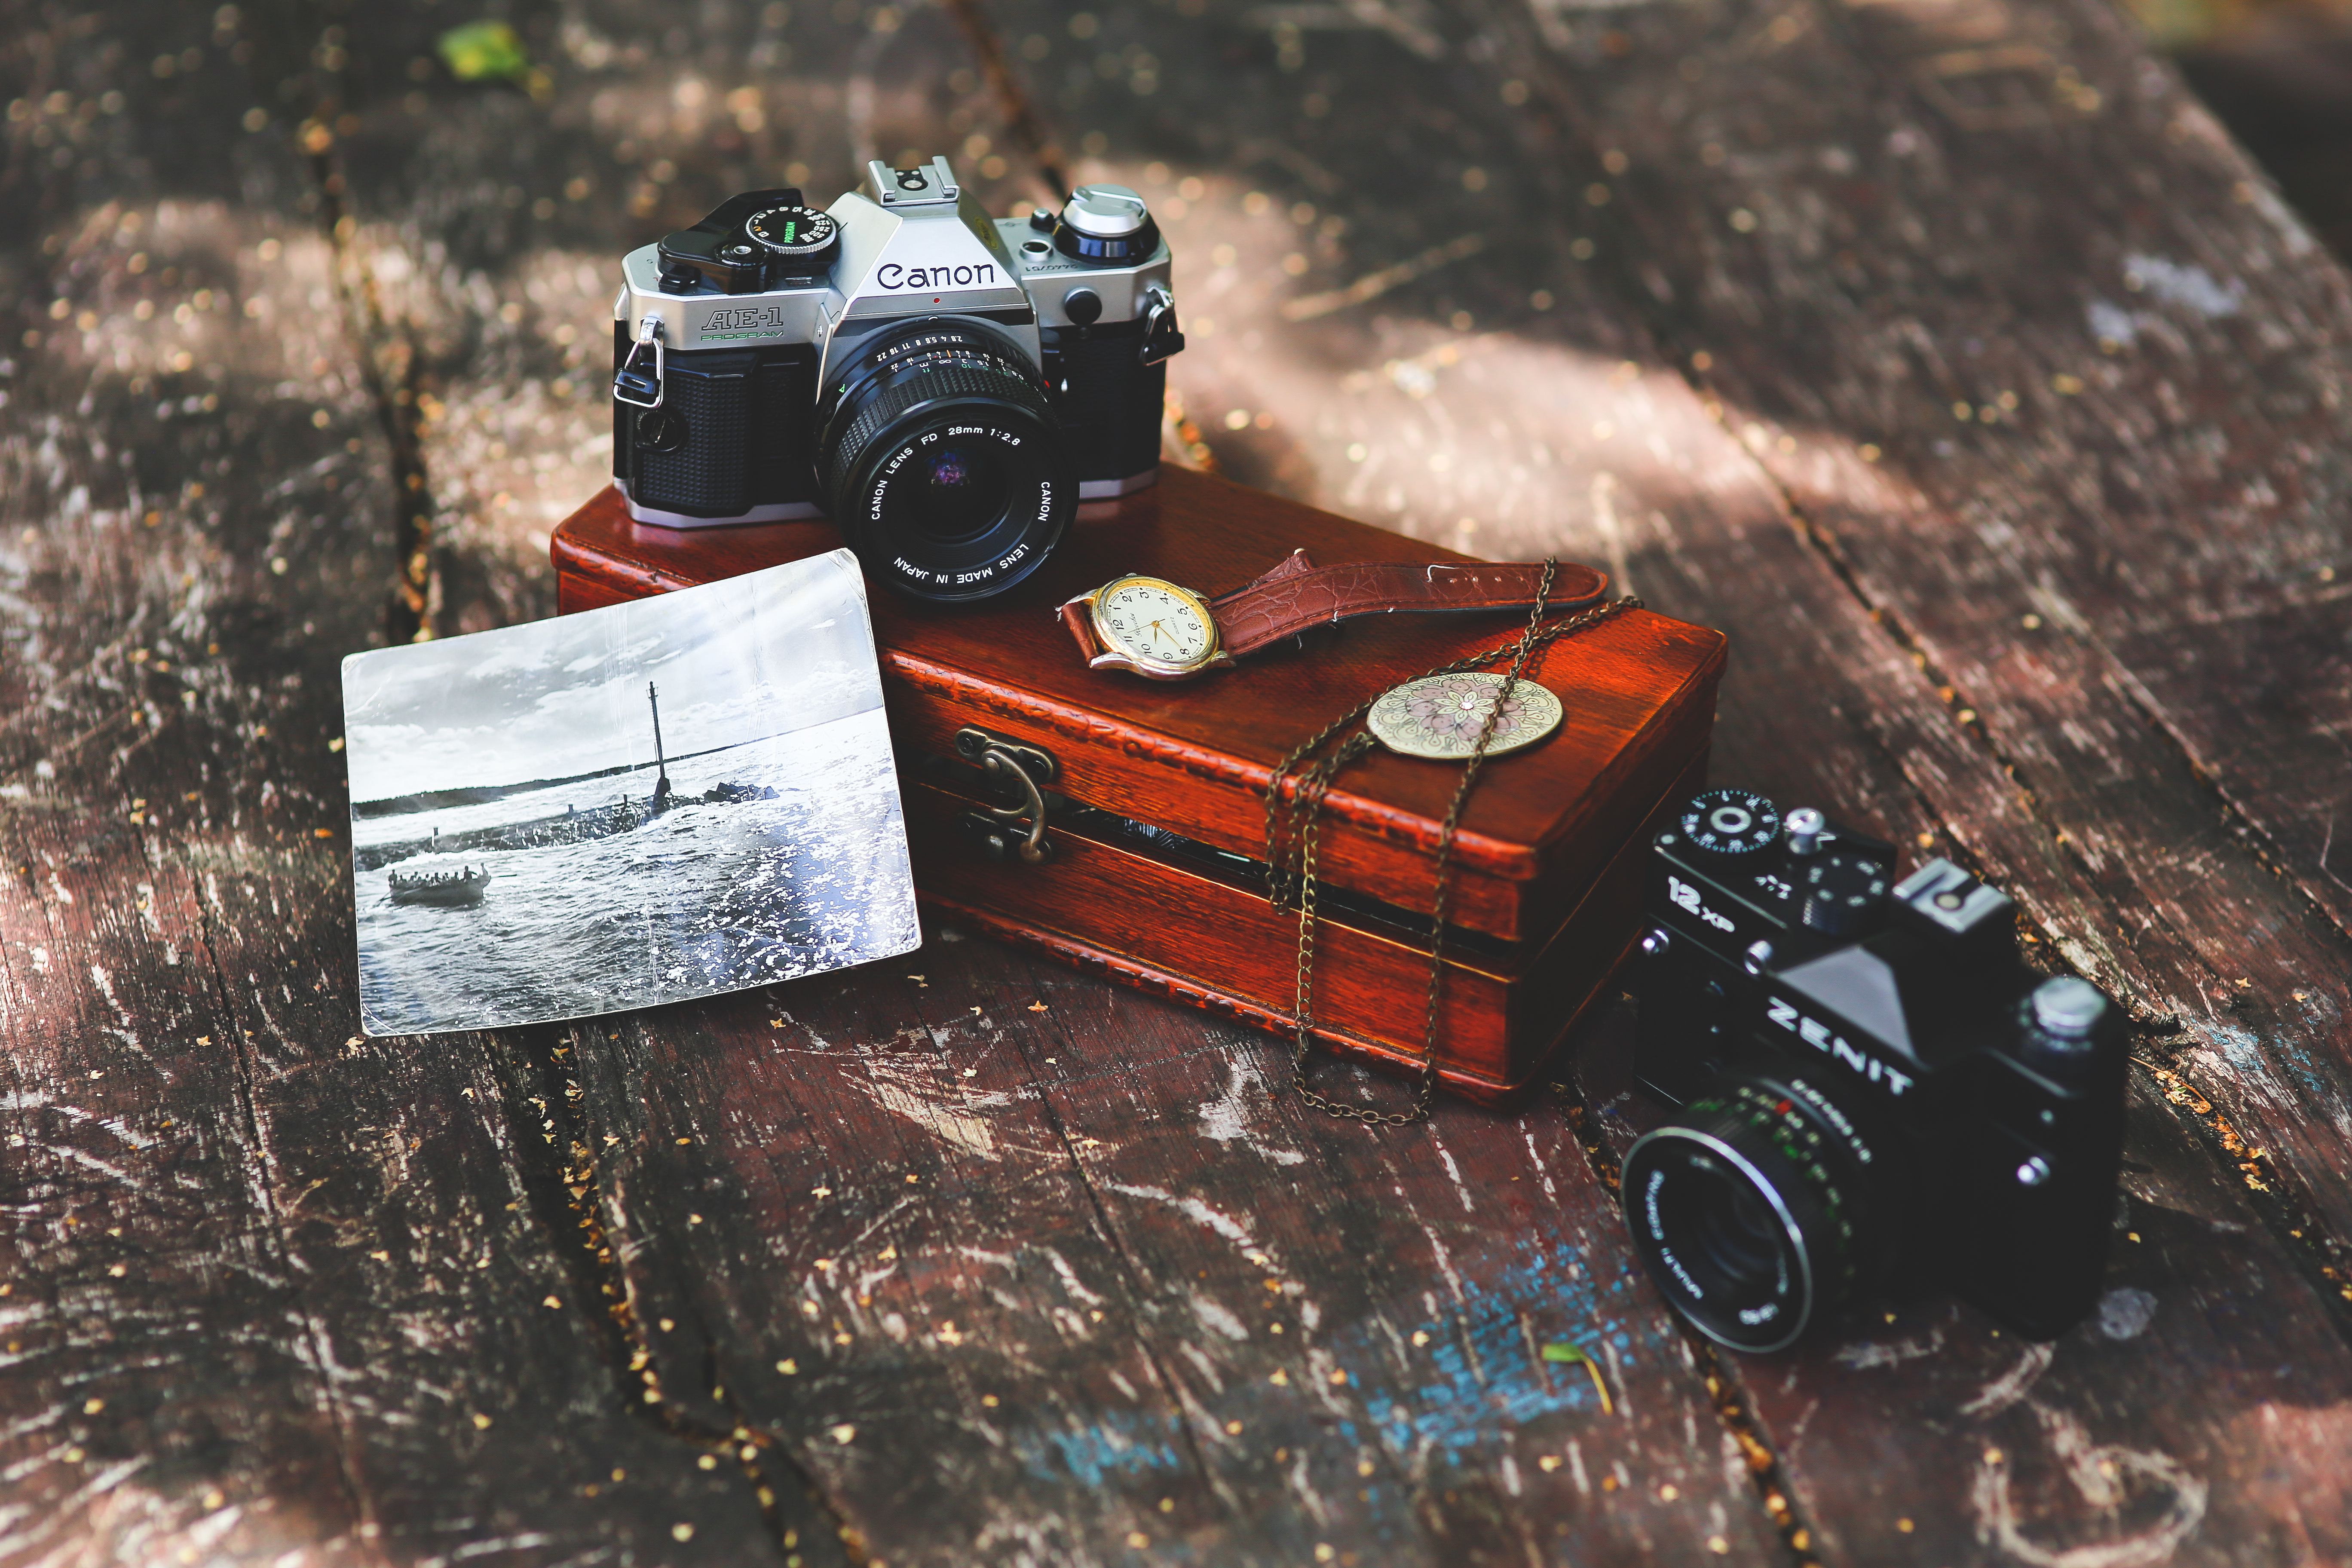
camera, cameras optics, tree, single lens reflex camera, reflex camera, photography, digital camera, still life, vehicle